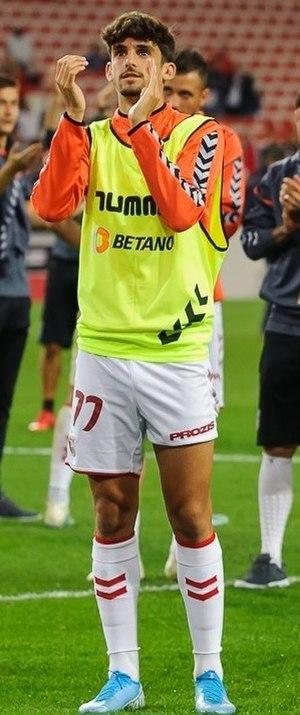
Francisco Trincão, né le 29 décembre 1999 à Viana do Castelo est un footballeur portugais. Il évolue au poste d'attaquant au FC Barcelone.